Israel–Vietnam relations

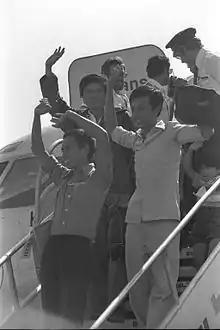
Vietnamese refugees arriving at Ben Gurion International Airport, Israel, 1977

Between 1977 and 1979, the State of Israel allowed approximately 360 Vietnamese refugees to enter the country. The most well-known rescue operation took place on June 10, 1977 in which an Israeli freighter ship called the "Yuvali," en route to Taiwan, sighted the passengers.